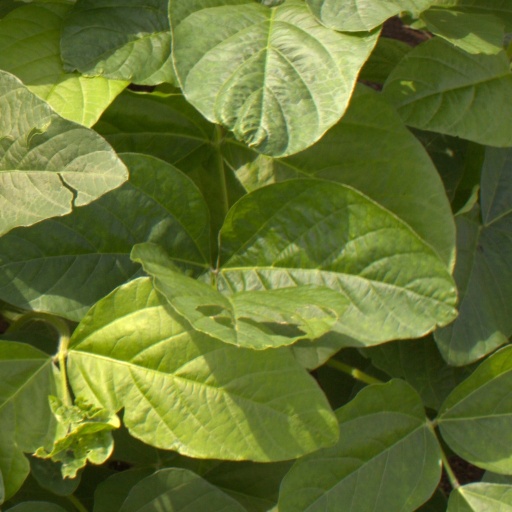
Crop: soybean